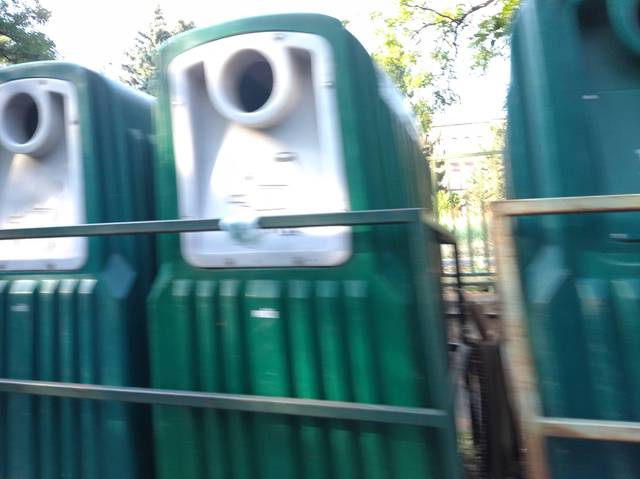
Region: Hungary
Coordinates: 47.513, 19.011